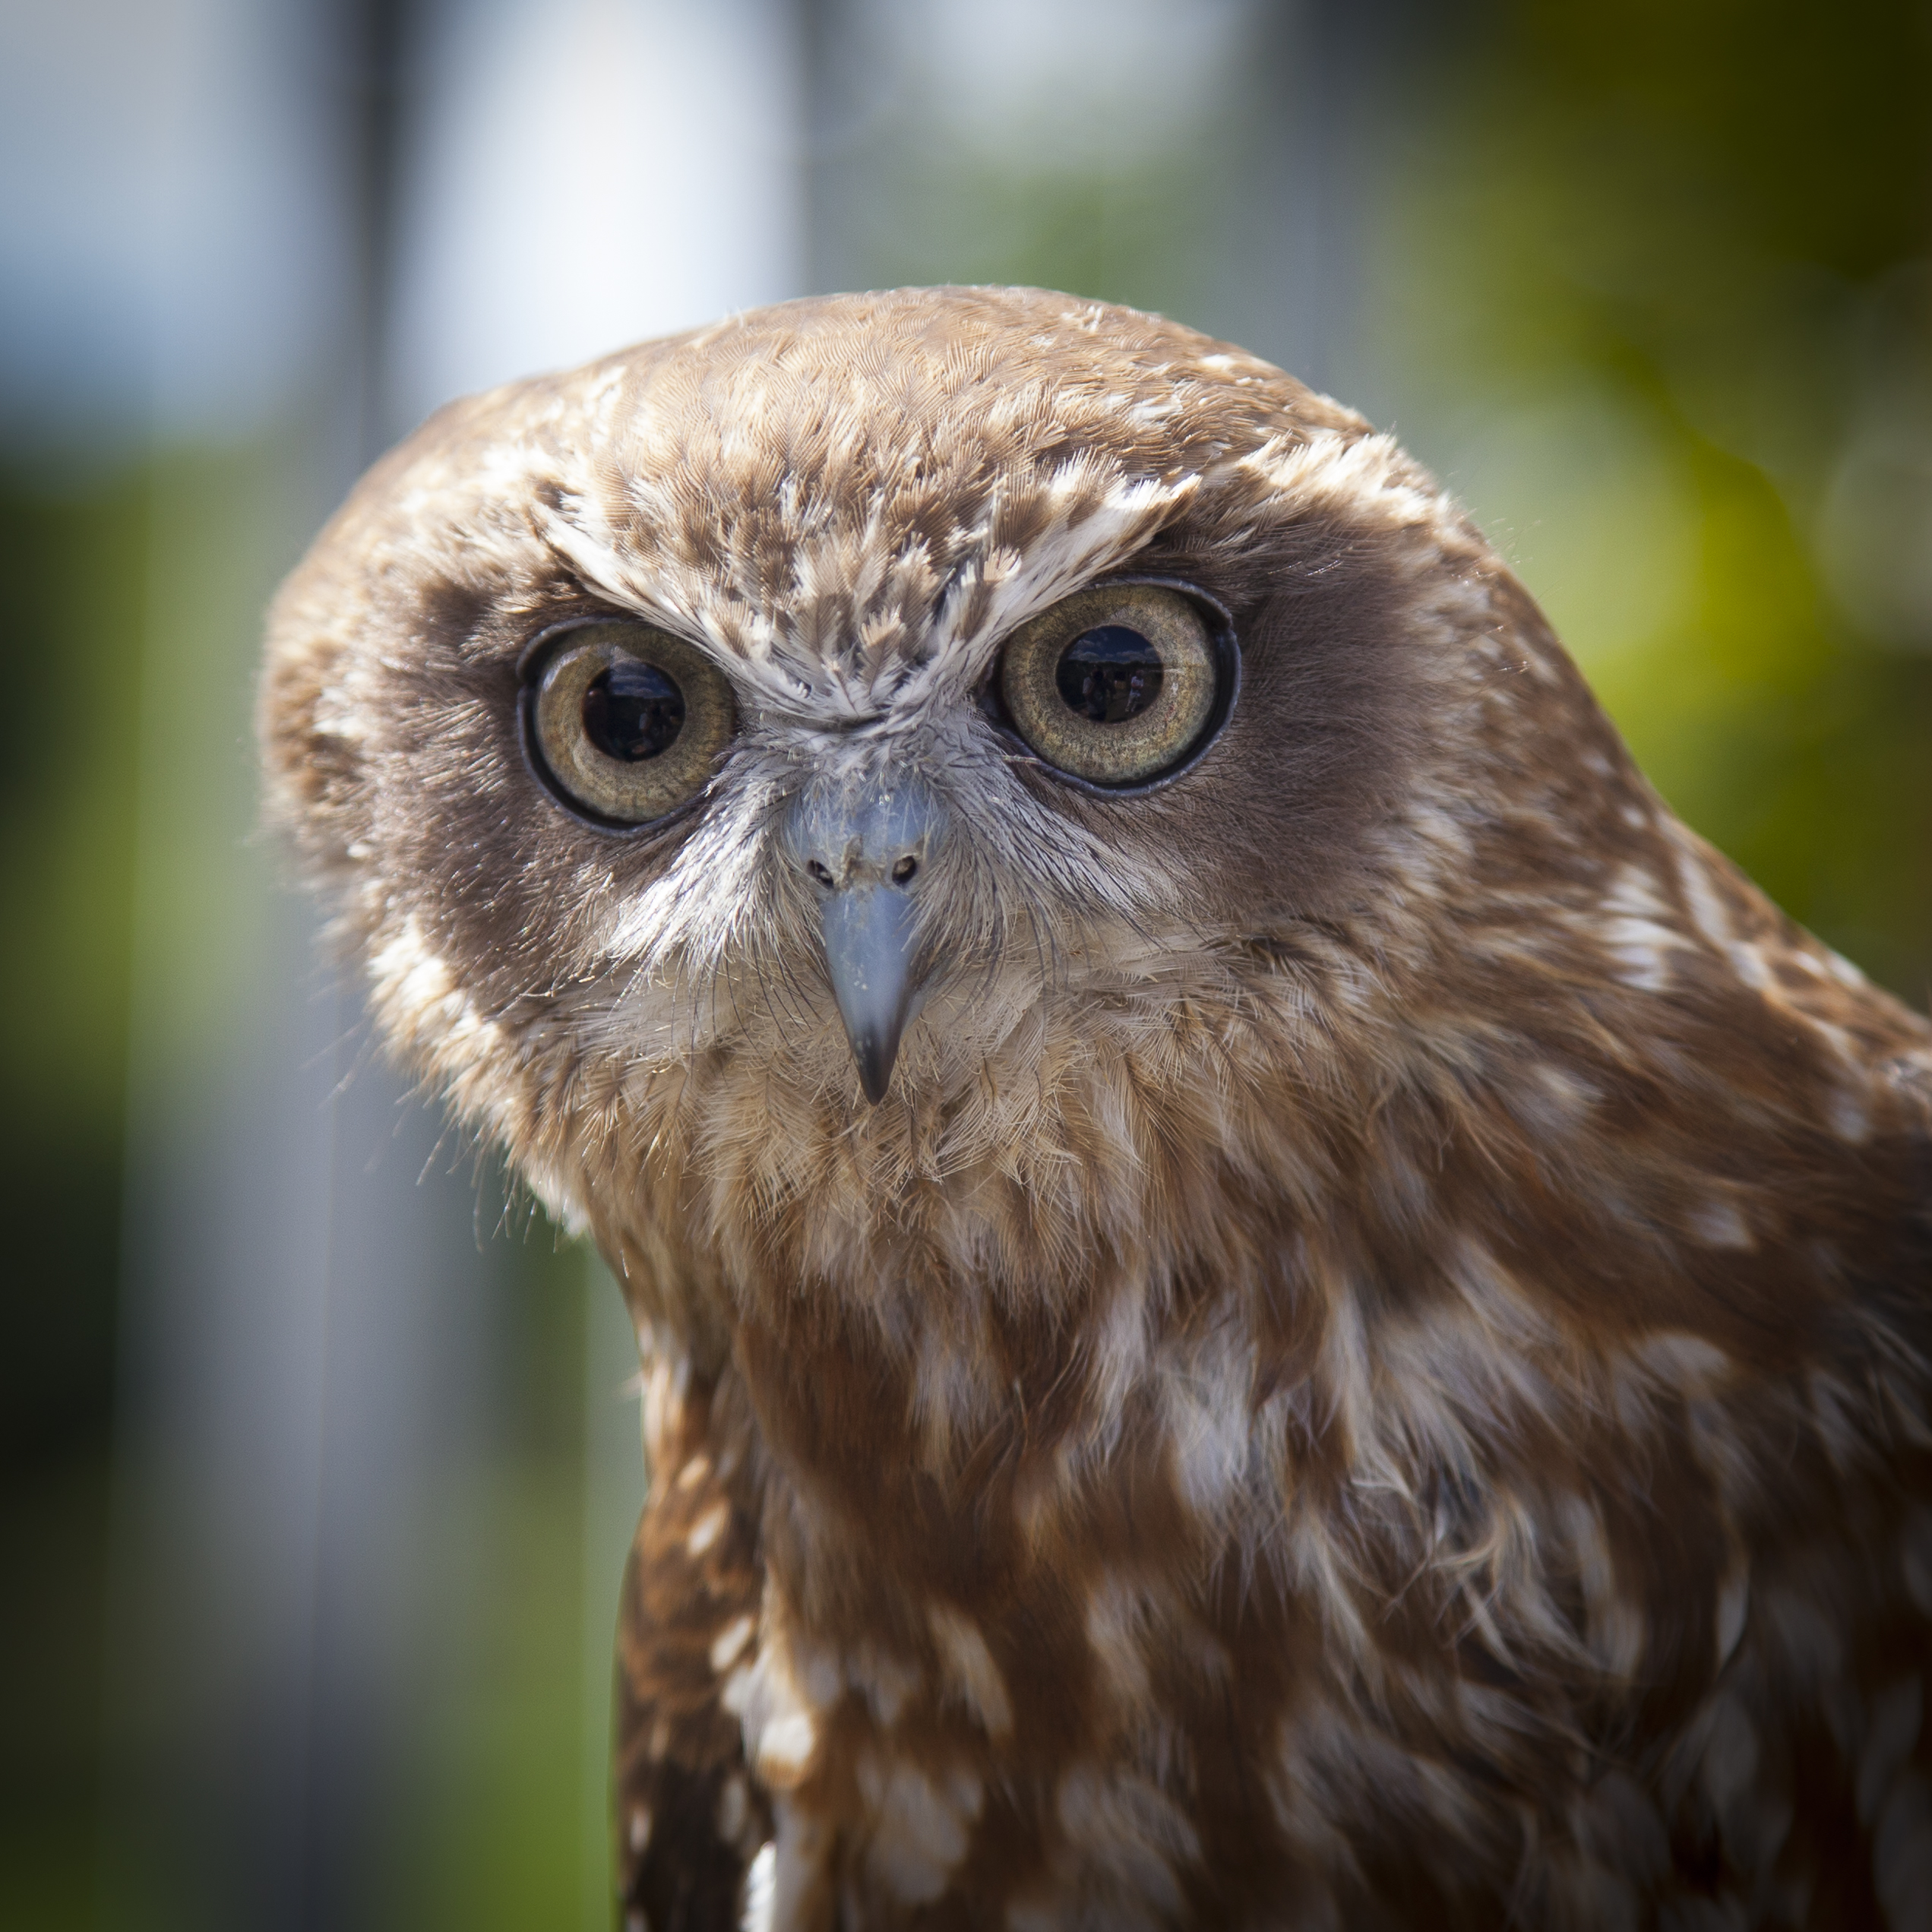
bird, wing, animal, wildlife, beak, owl, fauna, bird of prey, close up, vertebrate, great grey owl, animal photography, accipitriformes